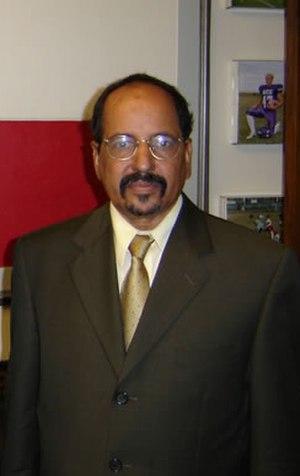
Mohamed Abdelaziz, né le 17 août 1947 ou en 1948 et mort le 31 mai 2016, était secrétaire général du Front Polisario et président de la République arabe sahraouie démocratique du 30 août 1976 au 31 mai 2016.